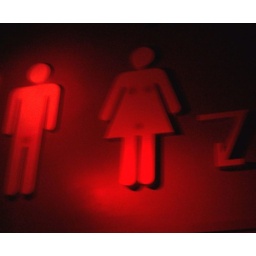
A cool bathroom sign at the Alley Cat in Boston.